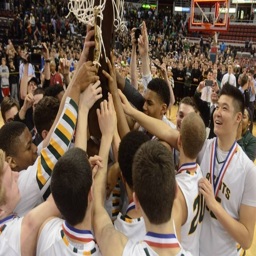
person celebrates its state championship on the floor on saturday .